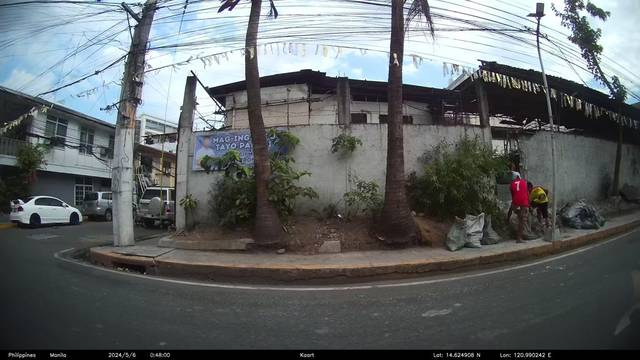
Region: Philippines
Coordinates: 14.625, 120.99